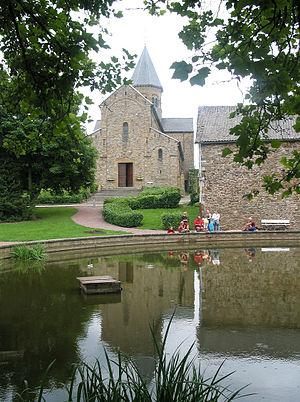
Saint-Séverin (Belgique), l'église des saints Pierre et Paul (Première moitié du XIIe siècle).
Le sentier de grande randonnée 576 est un circuit pédestre belge de 165 km formant une boucle.
Le ruisseau de Falogne est un cours d'eau de Belgique, principal affluent du ruisseau du Fond d'Oxhe et faisant donc partie du bassin versant de la Meuse. Il coule en province de Liège.
Saint-Séverin est une section de la commune belge de Nandrin située en Région wallonne dans la province de Liège.